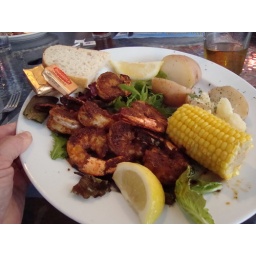
Blackened shrimp, so spicy that I had a shrimp in one hand and my water glass in the other. Delicious!